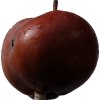
Label: Apple 18